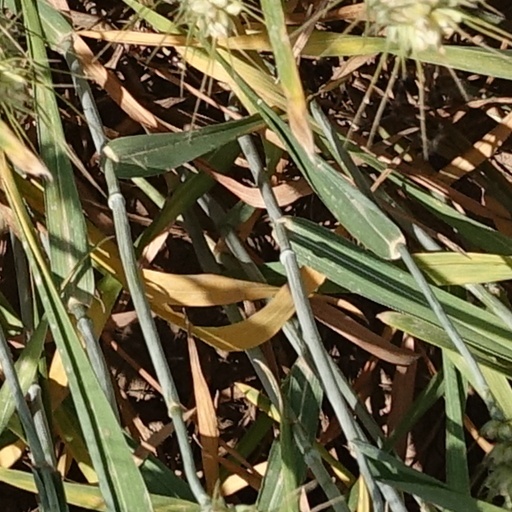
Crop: wheat